Ilie Datcu

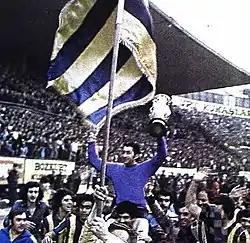
Datcu lifting the Turkish Cup with Fenerbahçe in 1974

He also made some performances in European competitions with Dinamo as in the 1963–64 European Cup campaign he kept two clean sheets in the 3–0 aggregate win over East Germany champion, Motor Jena, being eliminated in the next round by Real Madrid. He subsequently appeared in a historical 2–1 win over Inter Milan in the 1965–66 edition who were the winners of the last two editions of the competition.